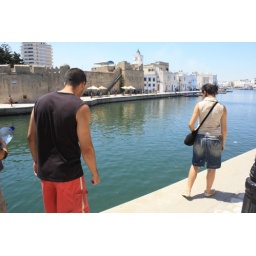
checking out how clean the water is (or how many plastic bottles we can count in there)